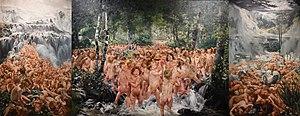
Le ruisseau - Léon Frédéric - 1890-1899 Musées royaux des beaux-arts - Bruxelles. La finesse de la peinture ne peut être rendue en photo de par l'éclairage du musée.
Léon Frédéric, né le 26 août 1856 à Bruxelles et mort le 25 janvier 1940 à Schaerbeek, est un peintre belge.